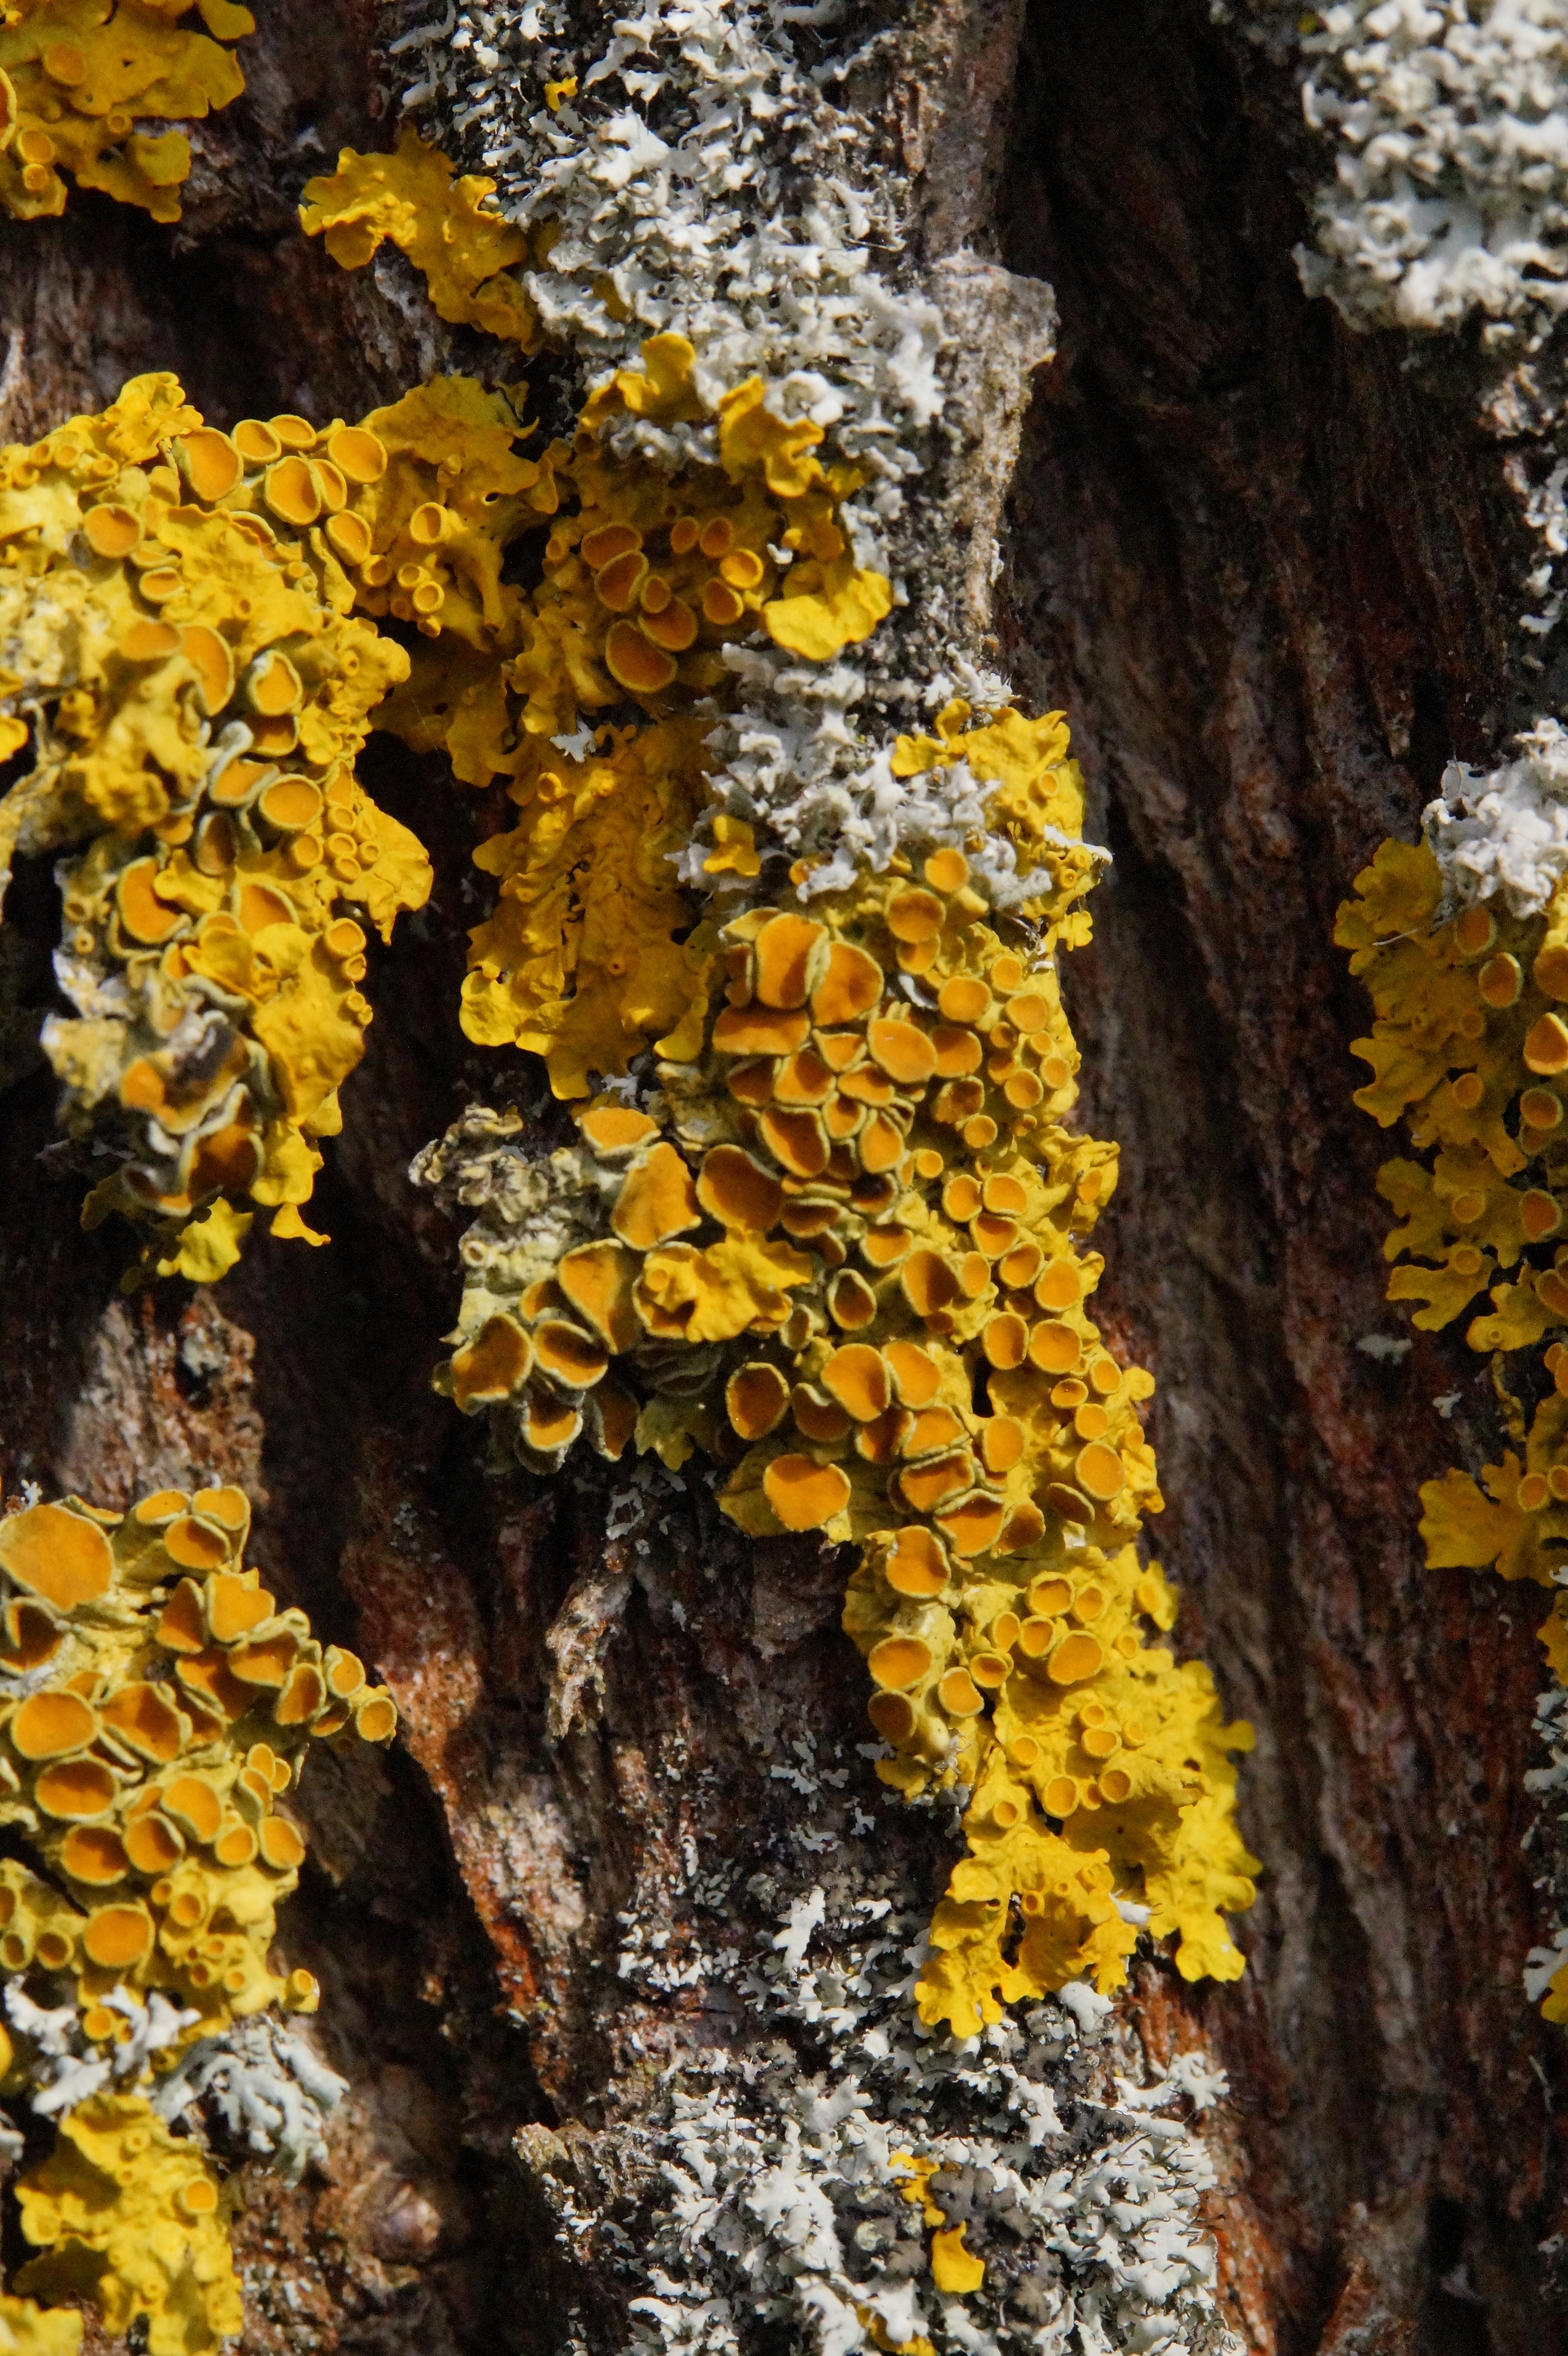
tree, nature, branch, structure, plant, wood, texture, leaf, flower, trunk, bark, log, autumn, botany, yellow, close, flora, season, tribe, lichen, background, deciduous, woodland, tree bark, of course, flowering plant, tree eyes, woody plant, land plant